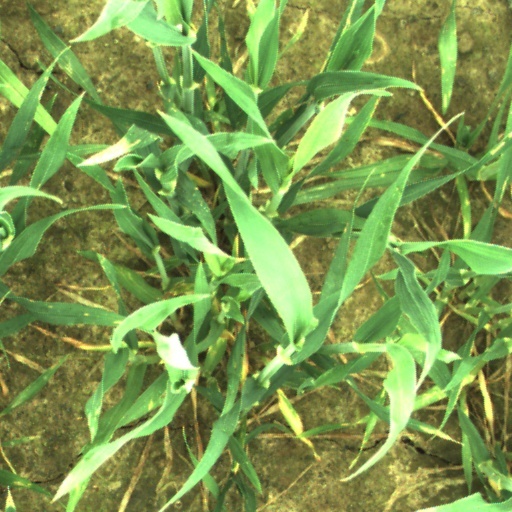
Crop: wheat